Douglas MacArthur

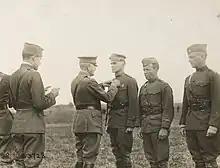
Three men in uniform are standing side by side. The one on the left is wearing a peaked "crush cap" and standing smartly at attention, while the two on the right wear garrison caps and are slouching. A man in a peaked cap and Sam Browne belt is pinning something on the chest of the first man. Behind him stands another man in a garrison cap who is reading a document in his hands.

The 42nd Division entered the line in the quiet Lunéville sector in February 1918. On 26 February, MacArthur and Captain Thomas T. Handy accompanied a French trench raid in which MacArthur assisted in the capture of a number of German prisoners. The commander of the French VII Corps, Major General Georges de Bazelaire, decorated MacArthur with the "Croix de Guerre". This was the first ever "Croix de Guerre" awarded to a member of the American Expeditionary Forces (AEF). Menoher recommended MacArthur for a Silver Star, which he later received. The Silver Star Medal was not instituted until 8 August 1932, but small Silver Citation Stars were authorized to be worn on the campaign ribbons of those cited in orders for gallantry, similar to the British mention in despatches. When the Silver Star Medal was instituted, it was retroactively awarded to those who had been awarded Silver Citation Stars. On 9 March, the 42nd Division launched three raids of its own on German trenches in the Salient du Feys. MacArthur accompanied a company of the 168th Infantry. This time, his leadership was rewarded with the Distinguished Service Cross (DSC). A few days later, MacArthur, who was strict about his men carrying their gas masks but often neglected to bring his own, was gassed. He recovered in time to show Secretary Baker around the area on 19 March.